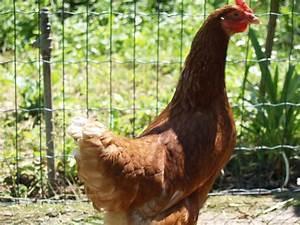
chicken